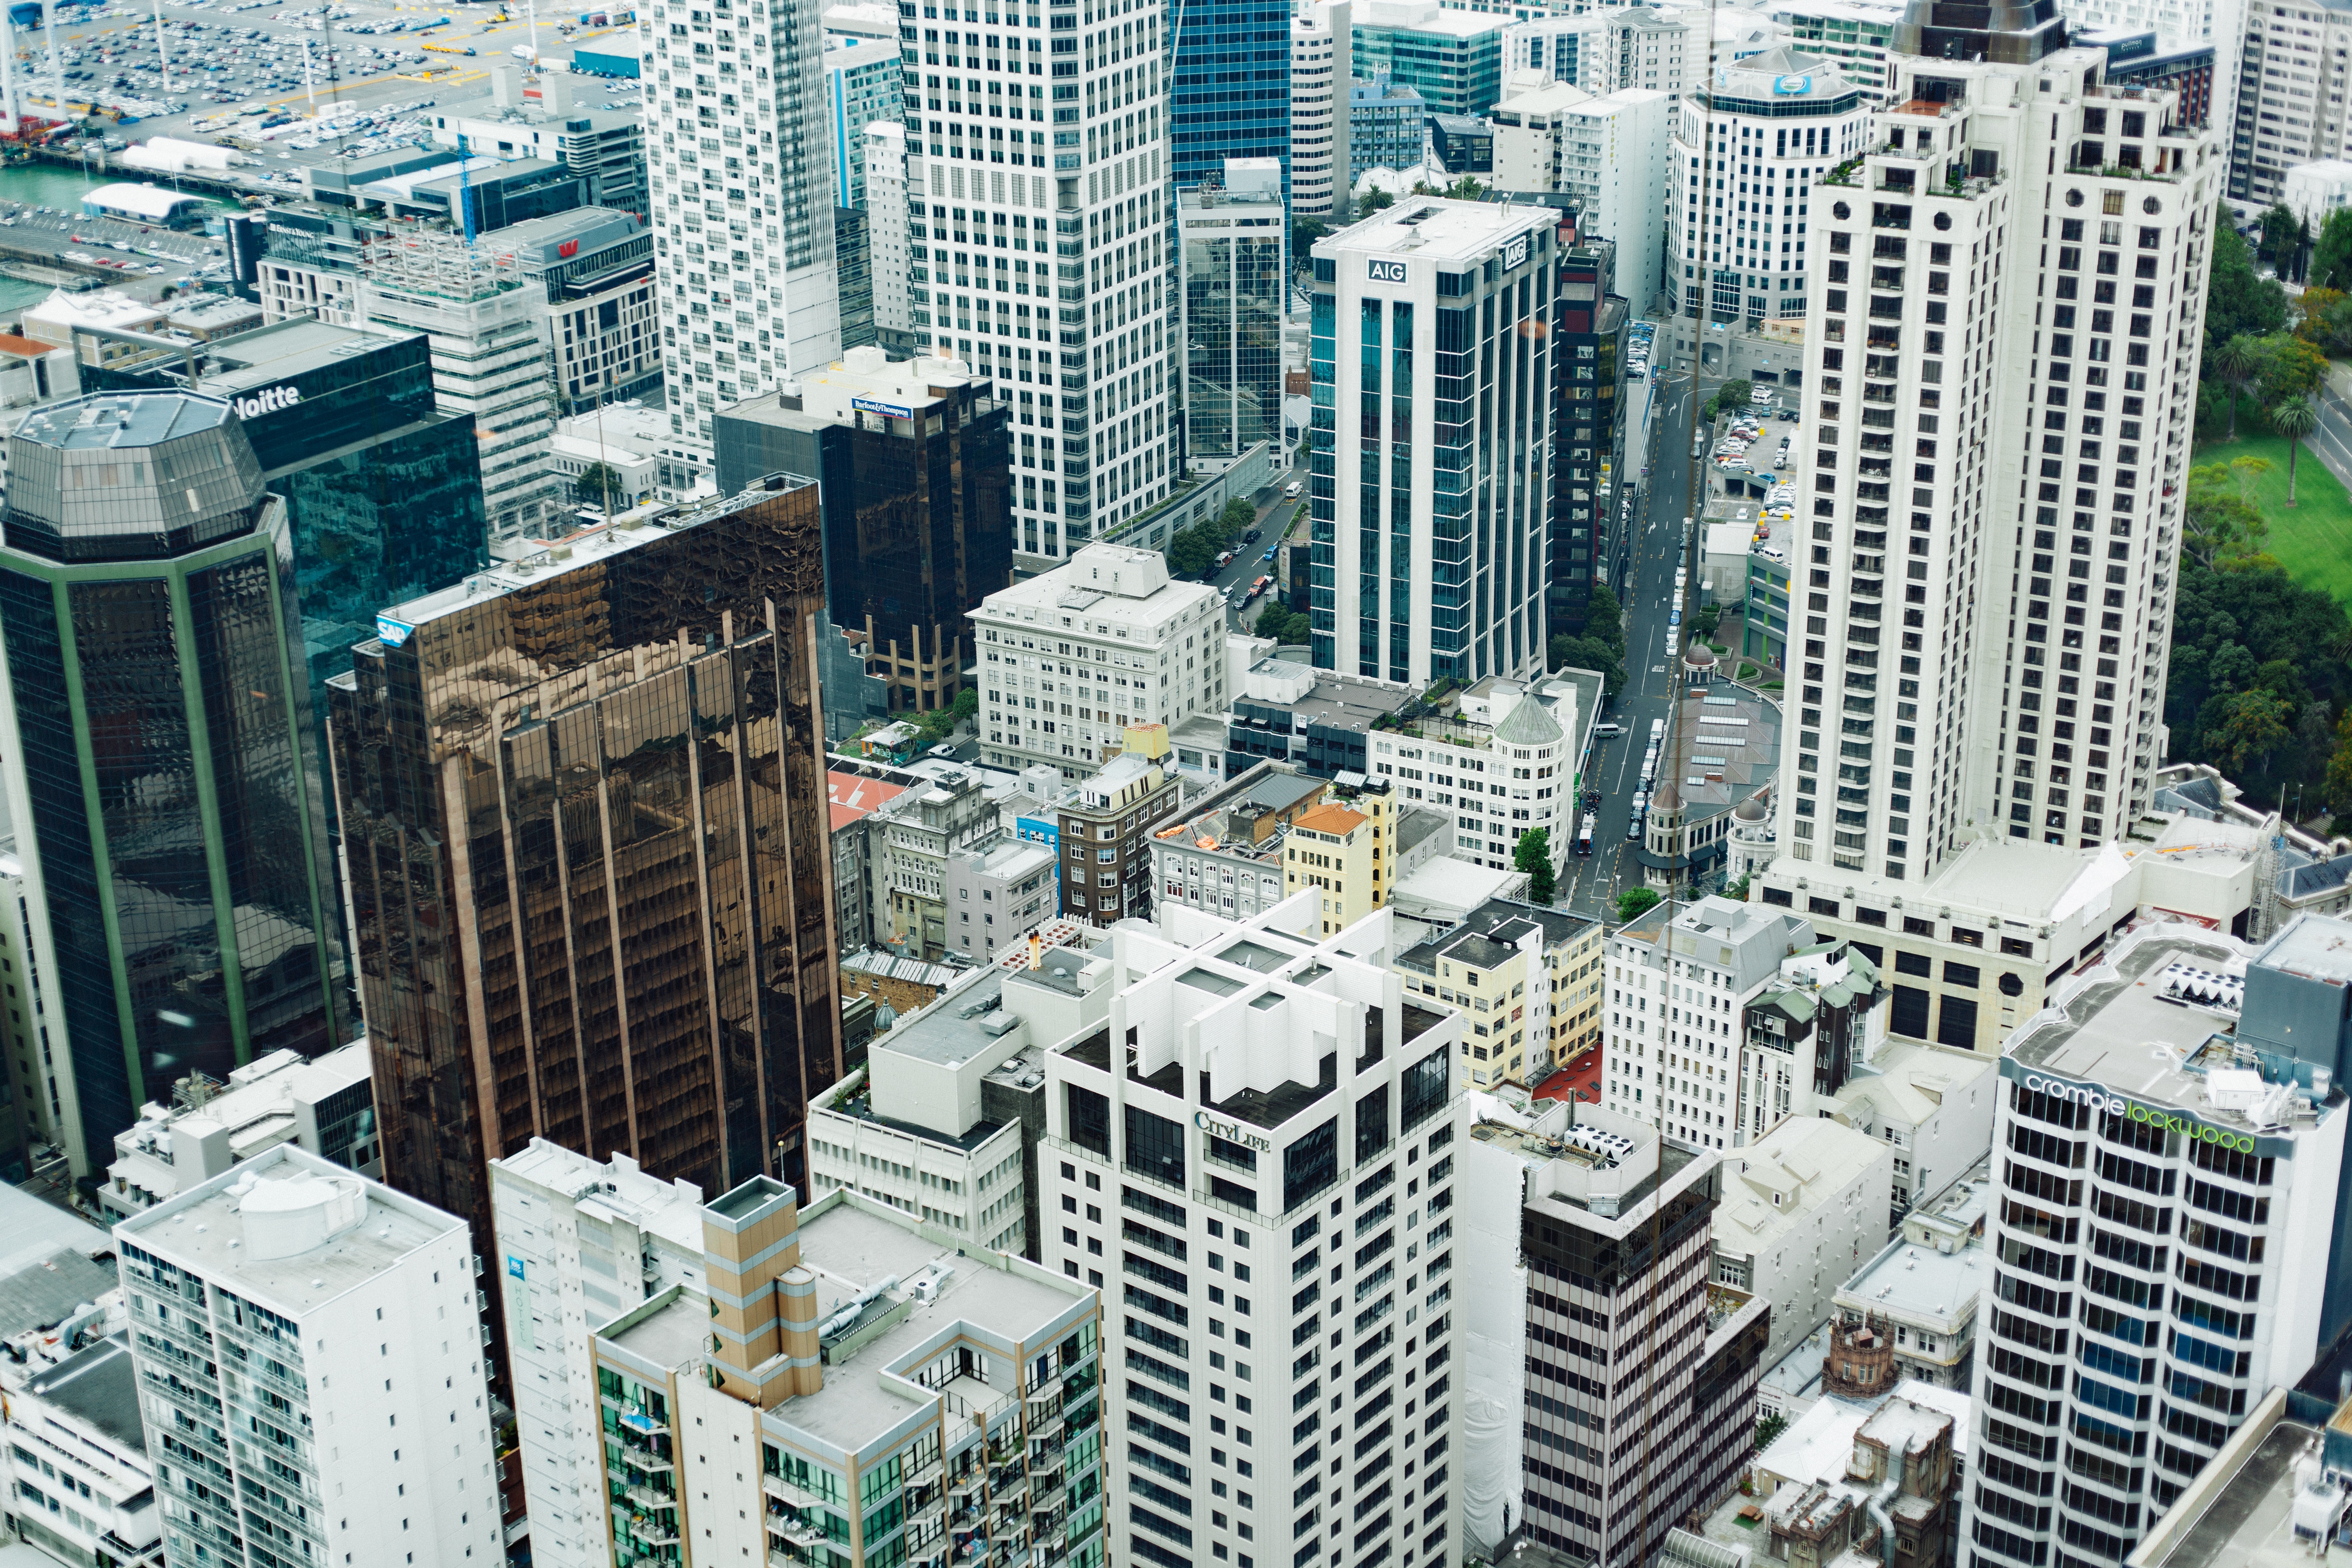
skyline, building, city, skyscraper, urban, cityscape, downtown, tower, landmark, tower block, metropolis, condominium, neighbourhood, bird's eye view, aerial photography, urban area, urban design, residential area, human settlement, metropolitan area